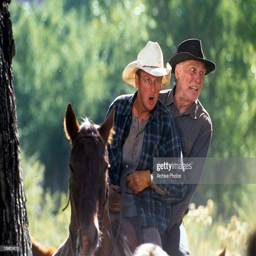
actor and professional boxer on the back of horse together in a scene from the film